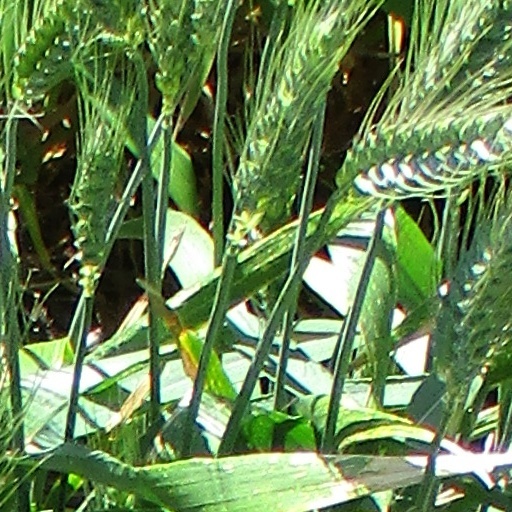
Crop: wheat